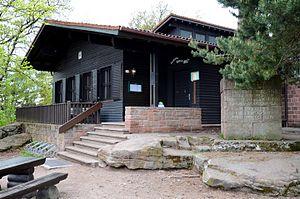
Kalmit